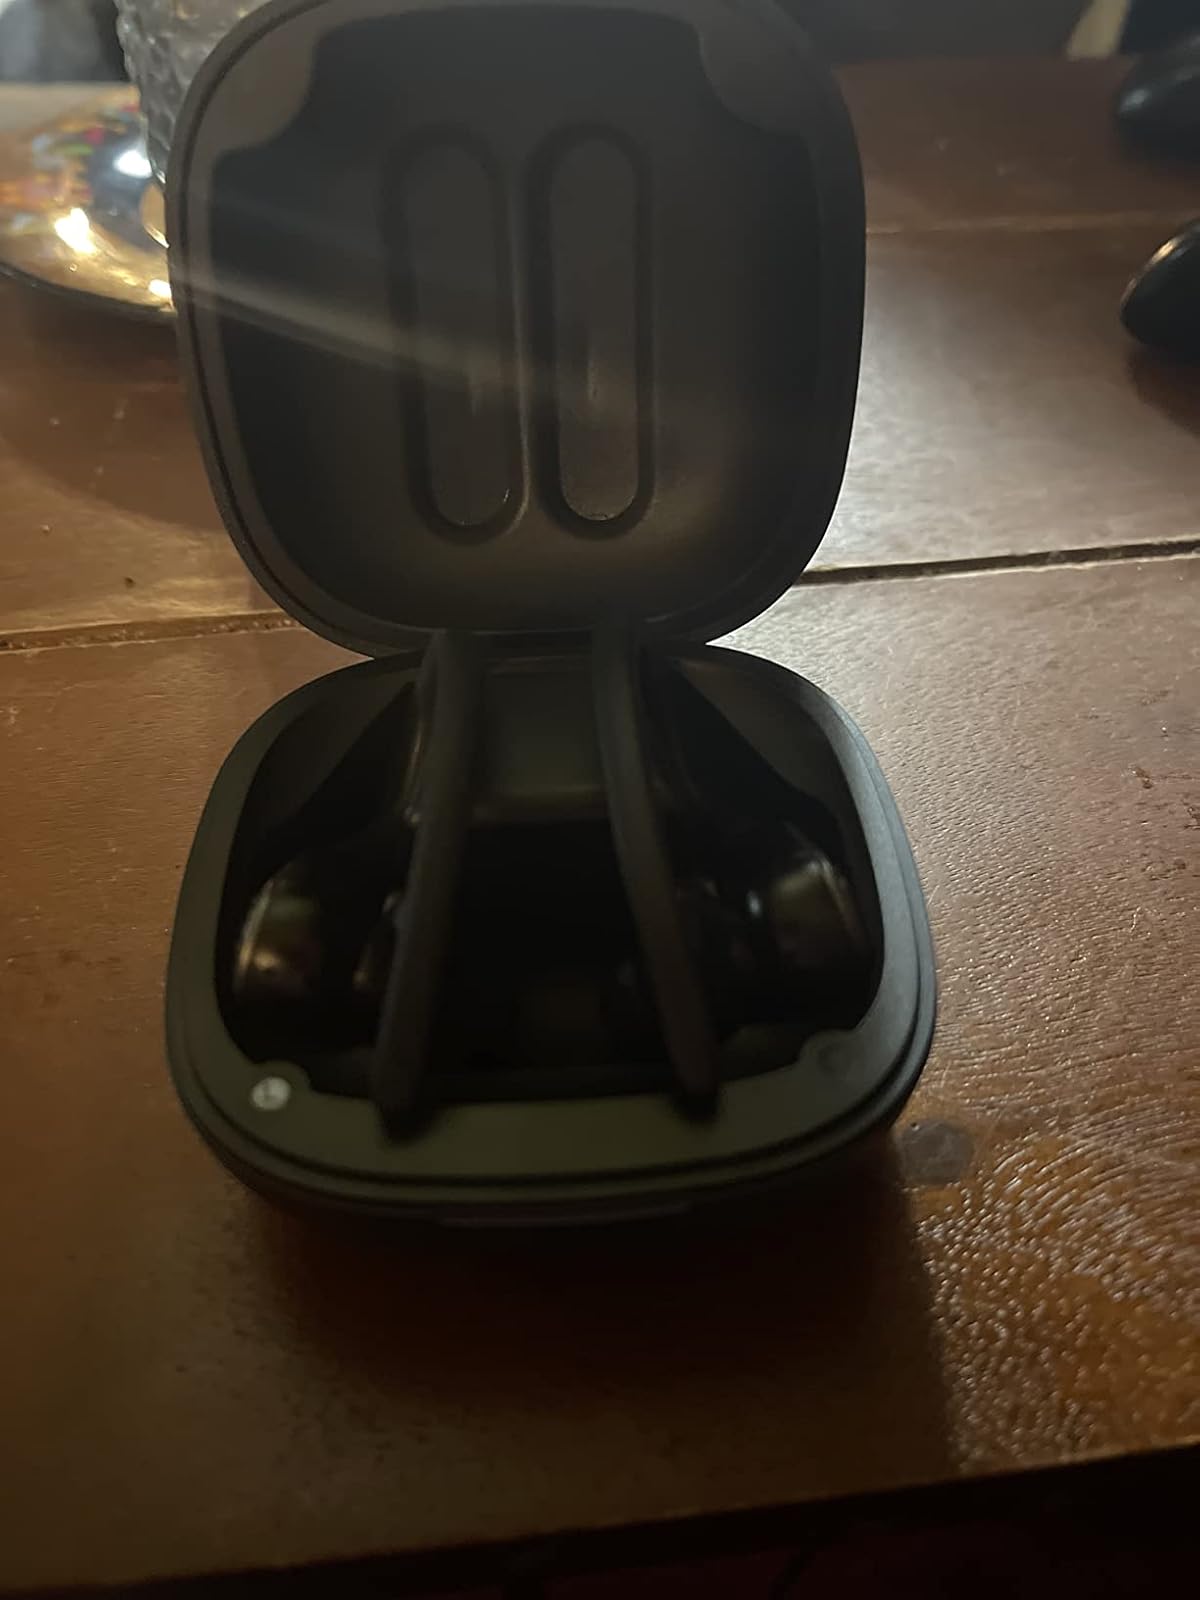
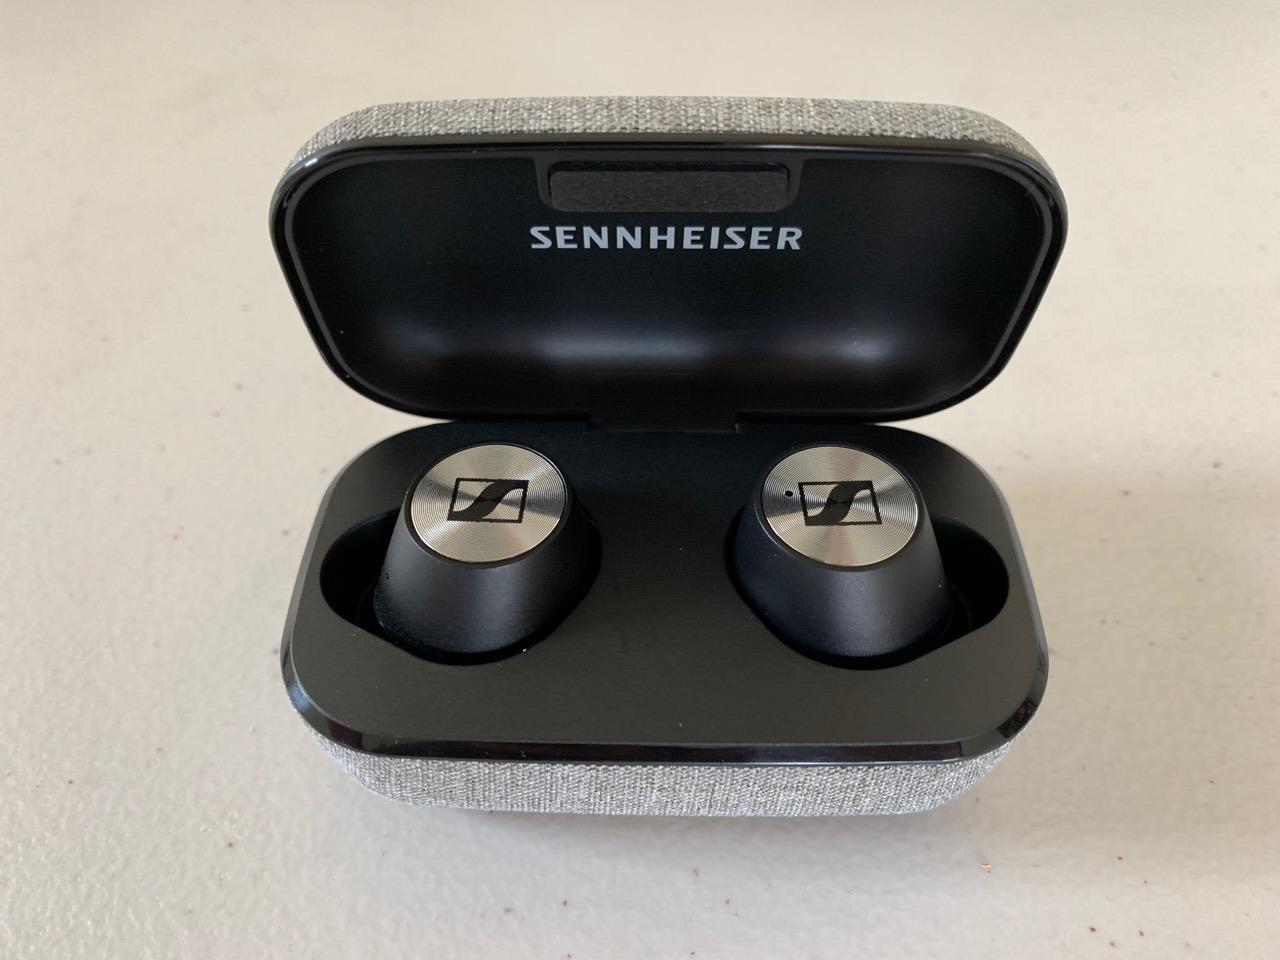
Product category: earbuds
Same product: no